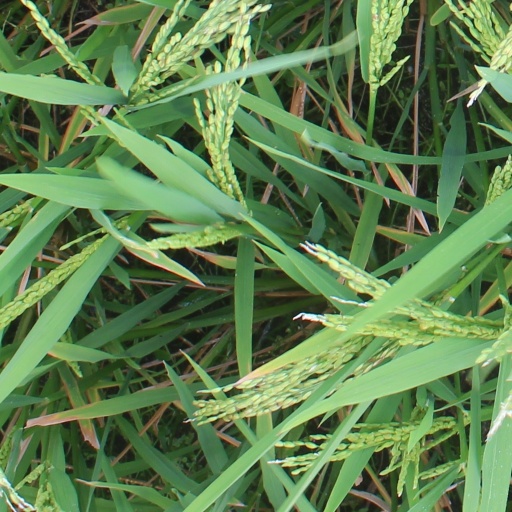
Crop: rice